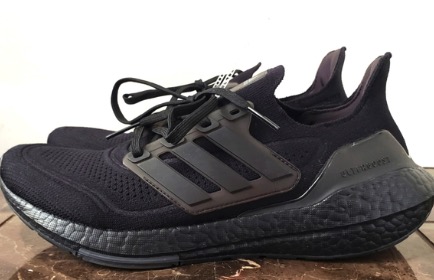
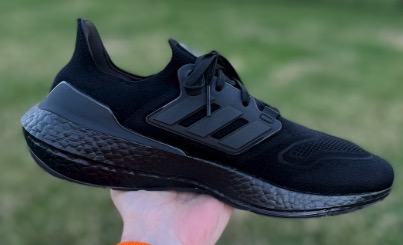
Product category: misc
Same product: yes